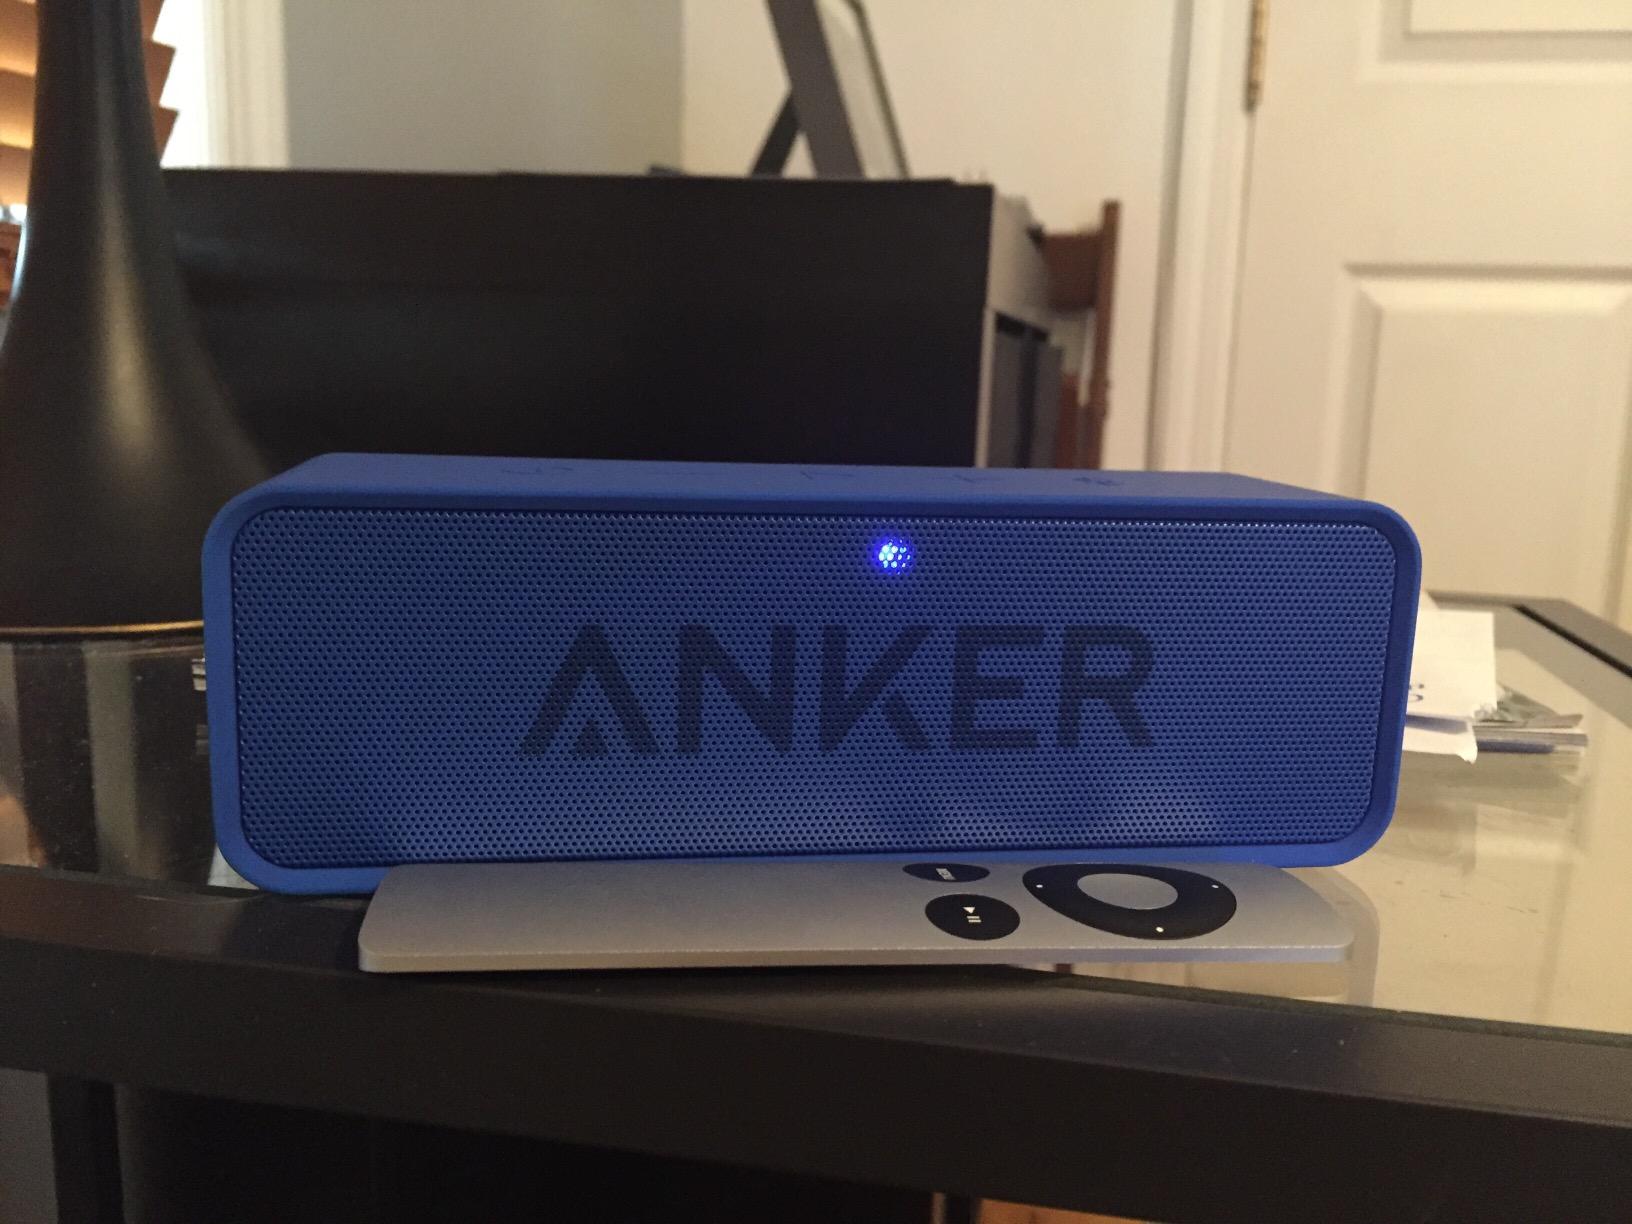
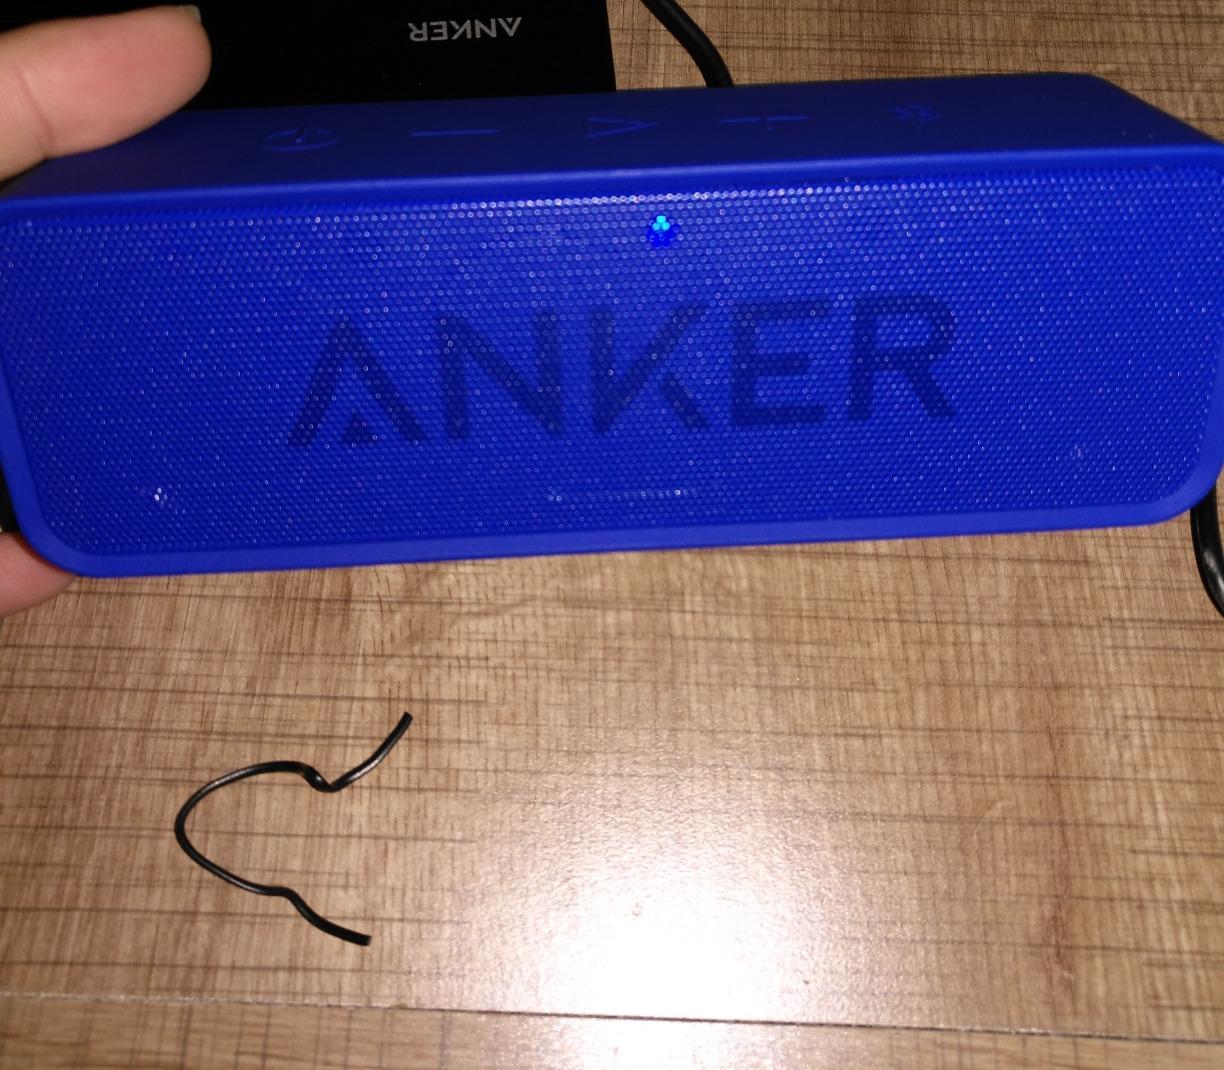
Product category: speaker
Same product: yes